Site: brandenburg
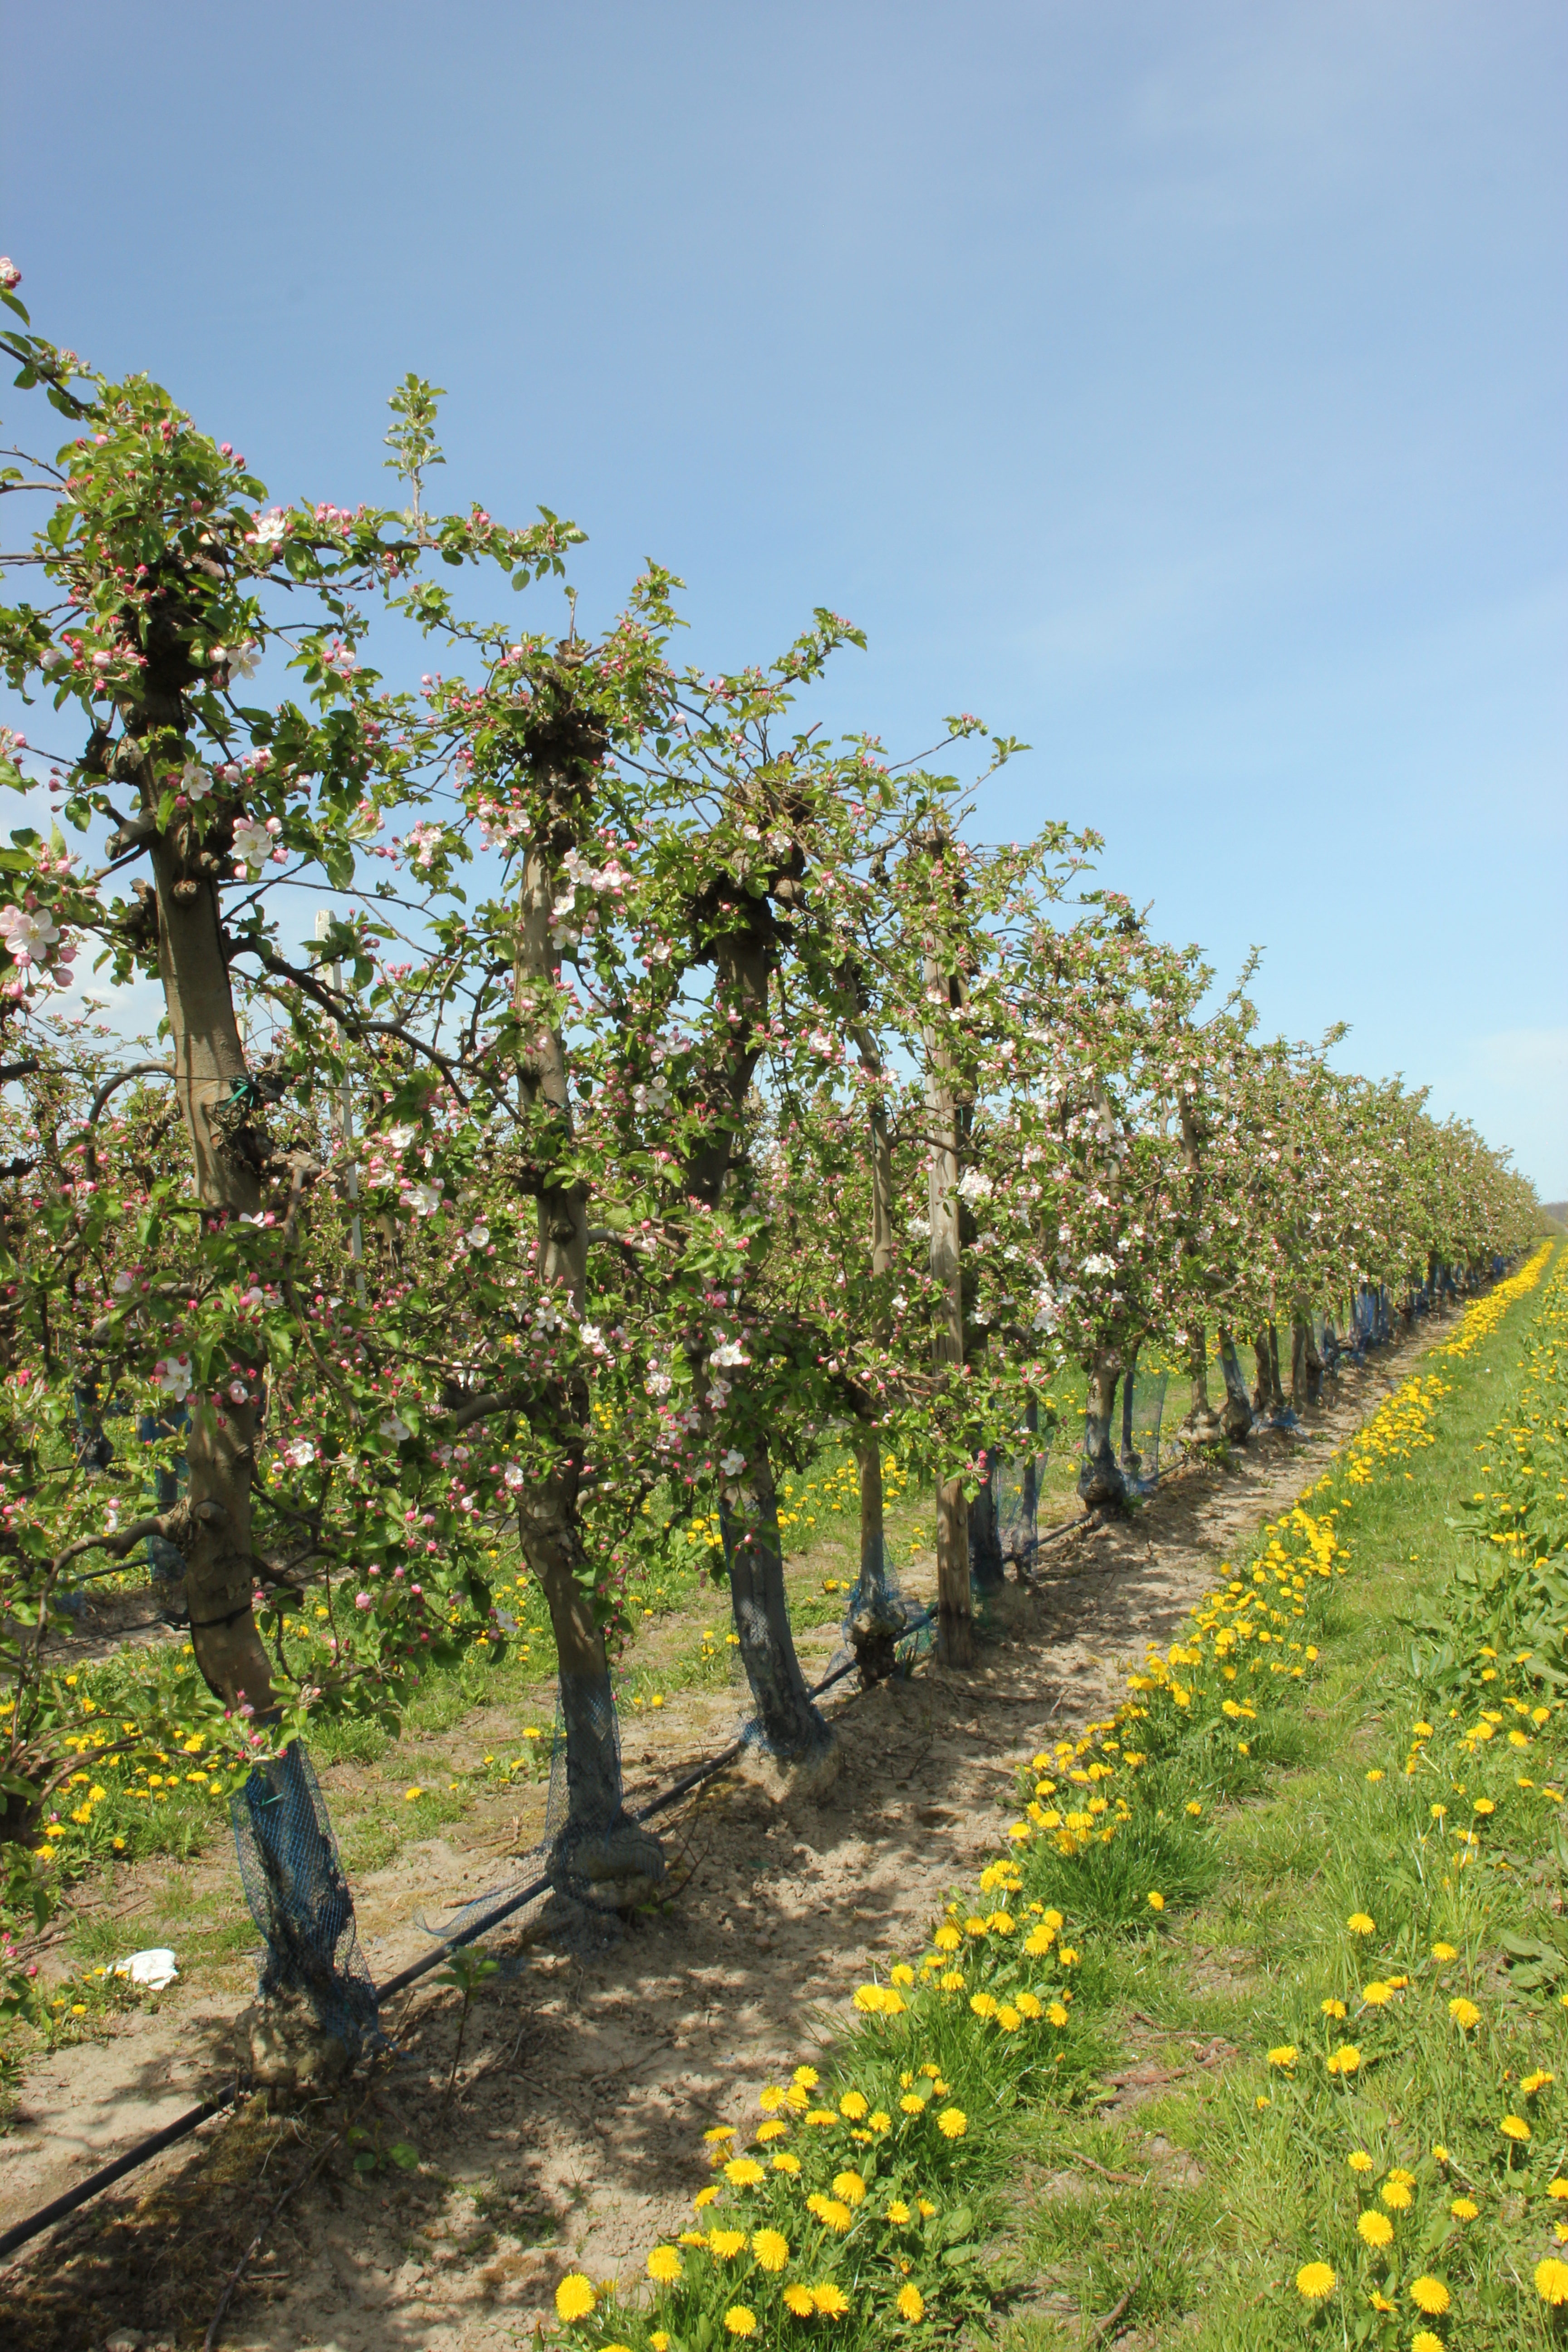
Growth stage (BBCH 57): Inflorescence emergence